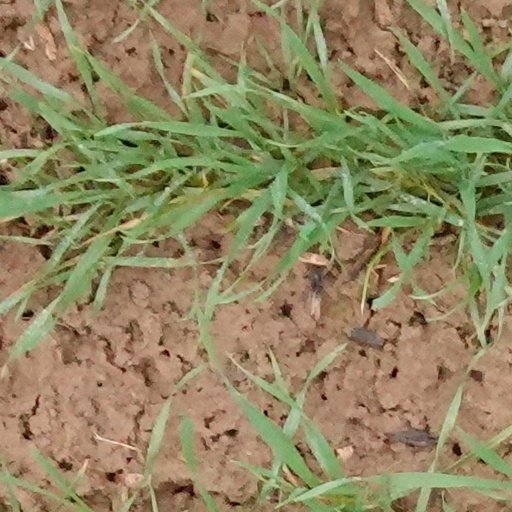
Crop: wheat